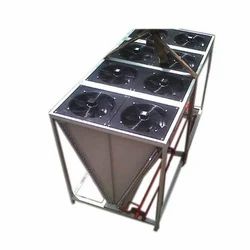
Label: Water_Chilling_Unit